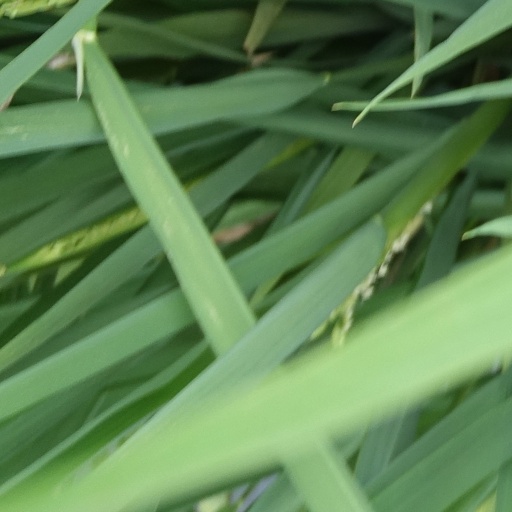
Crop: rice